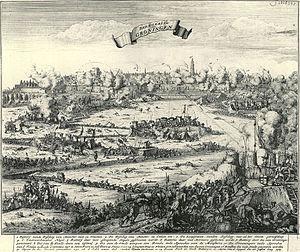
1672 est une année bissextile commençant un vendredi.